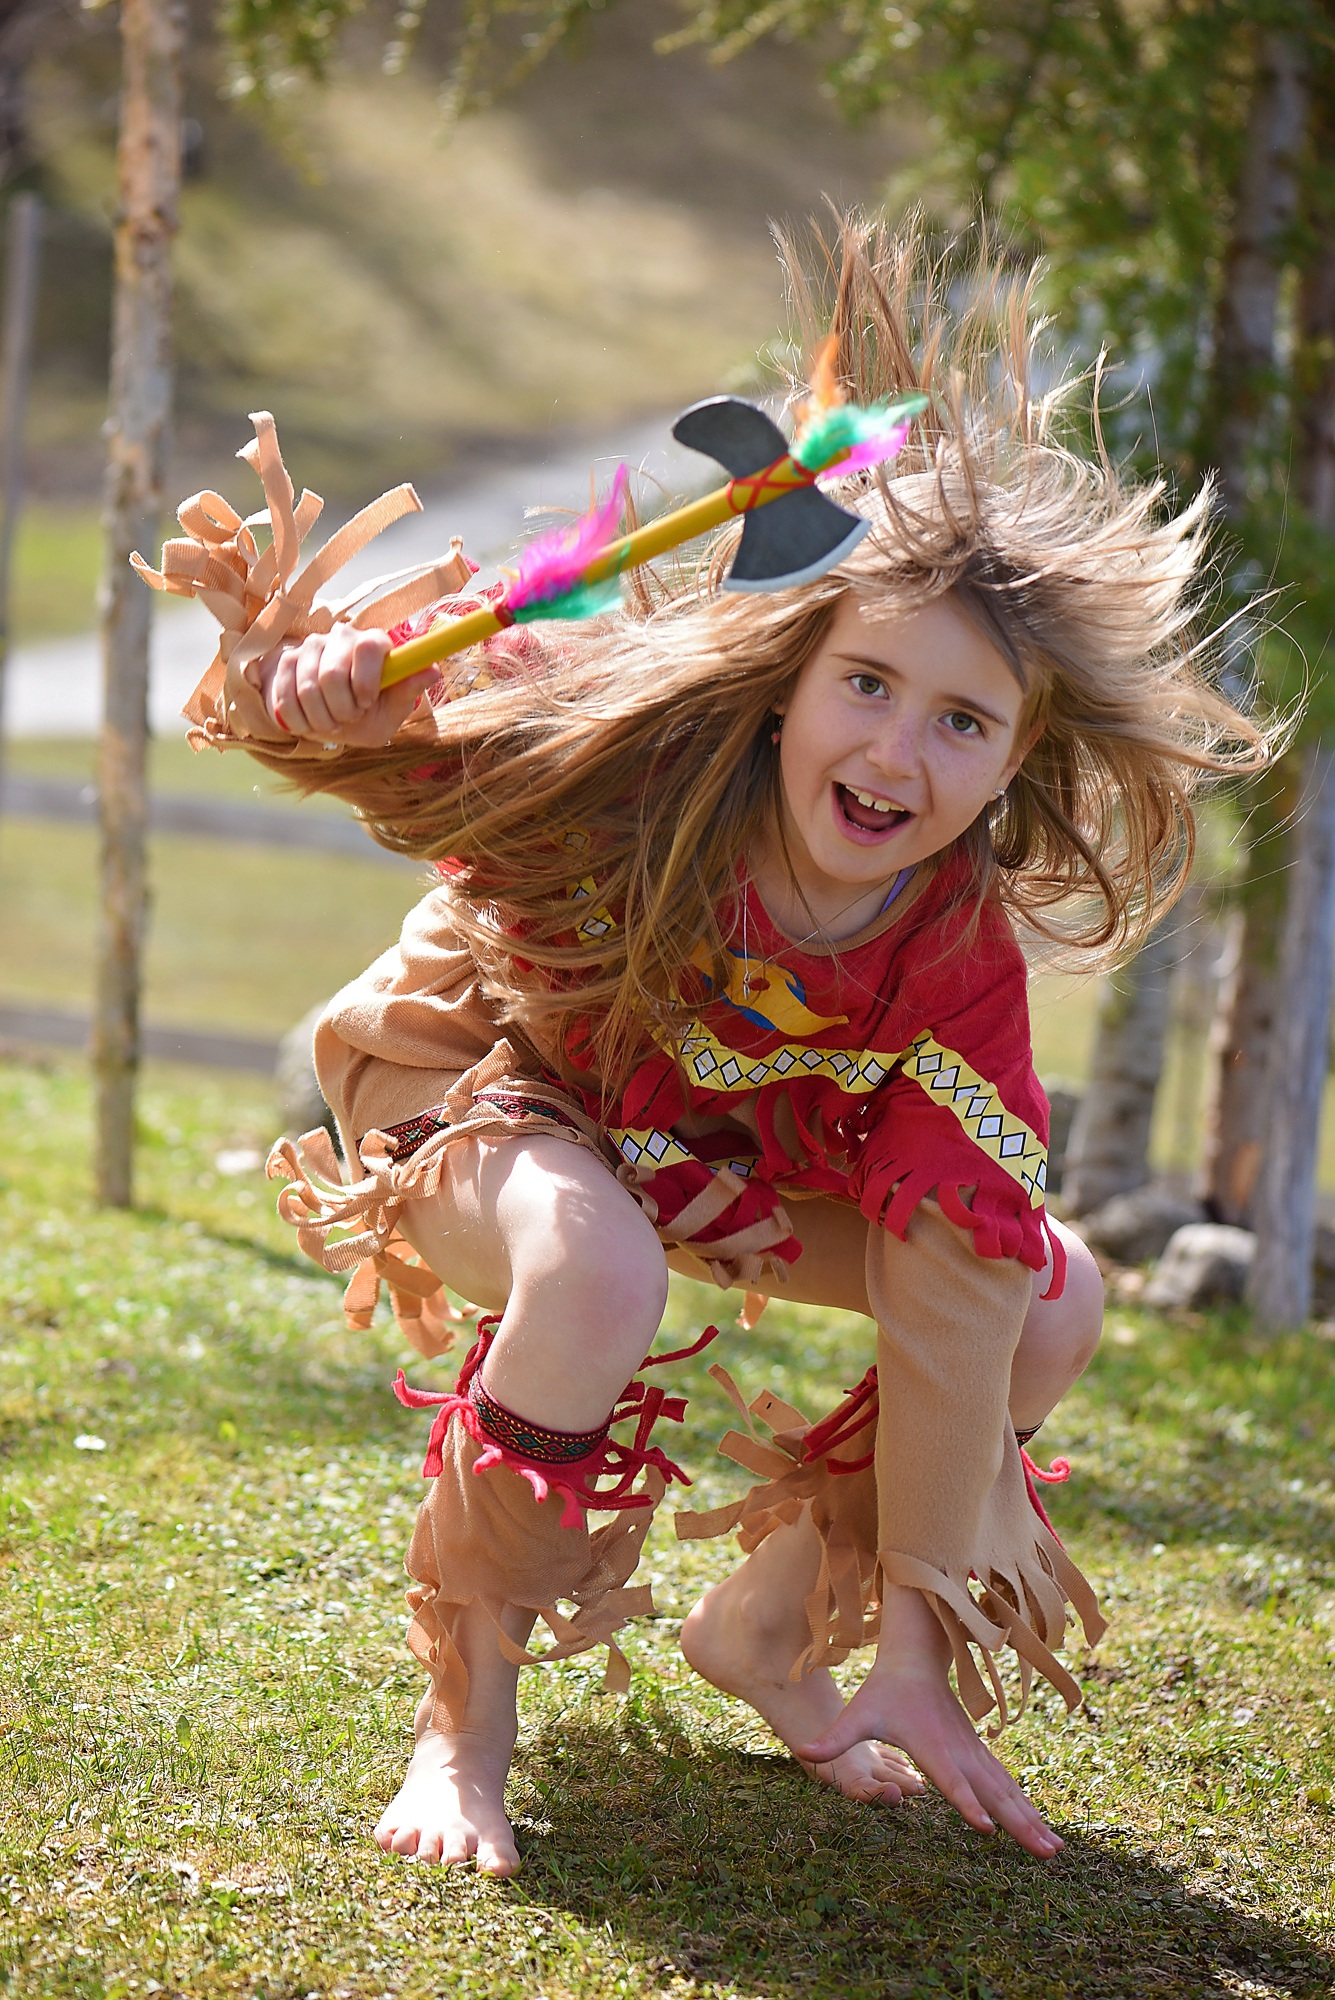
nature, person, people, girl, play, flower, jump, spring, autumn, action, child, human, clothing, season, long hair, fun, toddler, beauty, blond, out, costume, in motion, indians, indian girl